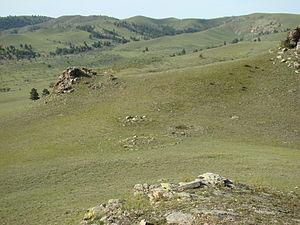
Les kheregsüür sont des monuments funéraires composé d'un tumulus et d'une double rangée de pierre, ronde ou carré qui les entoure, datant de l'âge du bronze. On en trouve notamment en Mongolie et dans la vallée de Ganshigou, près de Bole, Préfecture autonome mongole de Börtala dans la région autonome du Xinjiang, en Chine.